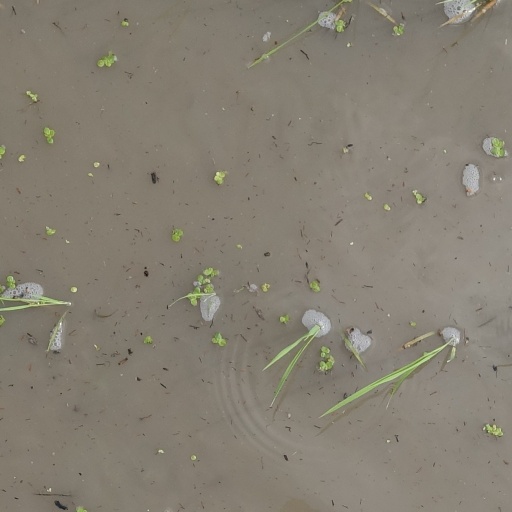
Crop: rice